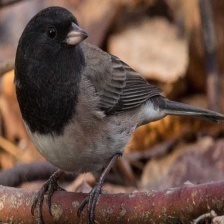
Species: DARK EYED JUNCO
Scientific name: JUNCO HYEMALIS